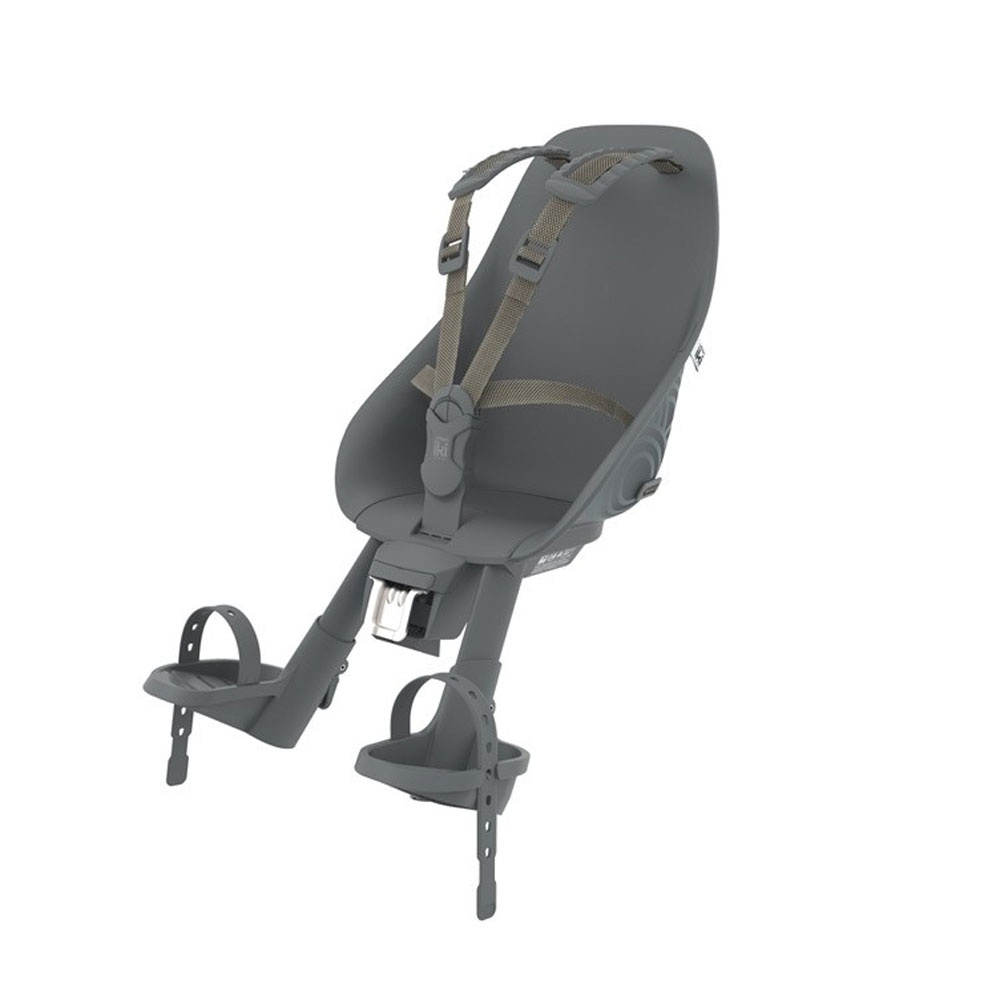
Lasten tuoli URBAN IKI Bincho Black/Bincho Black, runkokiinnitys edessä
Urban Iki -lastentuolin käytännöllistä muotoilua täydentävät japanilaisvaikutteiset koristeet ja yksityiskohdat, kuten istuimen selkänojassa oleva ainutlaatuinen aaltokuvio, joka japanilaisessa kulttuurissa tuo onnea. Tyylikäs ja toimiva muoto on hollantilaista muotoilua parhaimmillaan. Olkapäiden pehmeä pehmuste ja vettä hylkivä istuintyyny tarjoavat äärimmäistä mukavuutta kaikissa sääolosuhteissa. Koristeet antavat lasten tuoleille omaleimaisen ilmeen ja viittaavat Urban Ikin japanilaisiin juuriin. Kaikki Urban Iki -lastentuolit täyttävät korkeat turvallisuusstandardit - eivät ainoastaan korkeat japanilaiset standardit vaan myös vaativan eurooppalaisen standardin EN14344. Urban Iki -korkeat tuolit soveltuvat 9 kuukauden ikäisille lapsille 3 vuoden iässä (enintään 15 kg). Takaistuimet voidaan asentaa mihin tahansa tavalliseen polkupyörään, joka kestää tällaisen kuorman. Kaikki asennustarvikkeet sisältyvät ostoksen mukana. Mukana toimitettu asennuskehys voidaan asentaa myös sähköpolkupyöriin. Ikä: 9 kuukaudesta 3 vuoteen. Rungon kiinnityshalkaisija 22-28 mm. Kantavuus enintään 15 kg. Mukana tulevat kiinnikkeet. Urban Iki -sarjan syöttötuolit on luonut OGK , japanilainen yritys, jolla on 80 vuoden historia, kokemus ja teknologinen asiantuntemus polkupyörätarvikkeiden ja syöttötuolien valmistuksessa. Yrityksen perustajien jälkeläiset etsivät inspiraatiota kauempaa ja löysivät samoja elämäntyylin harrastajia Alankomaista. Urban Iki -lastentuolivalikoima syntyi kahden niin kaukana toisistaan olevan maailman yhteistyönä.
Brand: Nais.fi
Category: Baby & Toddler > Baby Transport > Baby & Toddler Car Seats > Car Seat Strollers